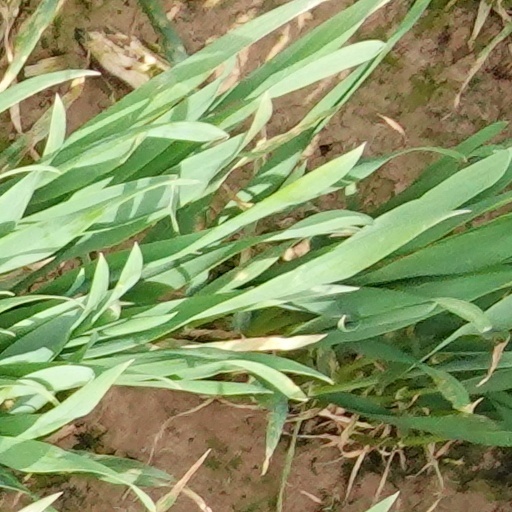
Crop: wheat